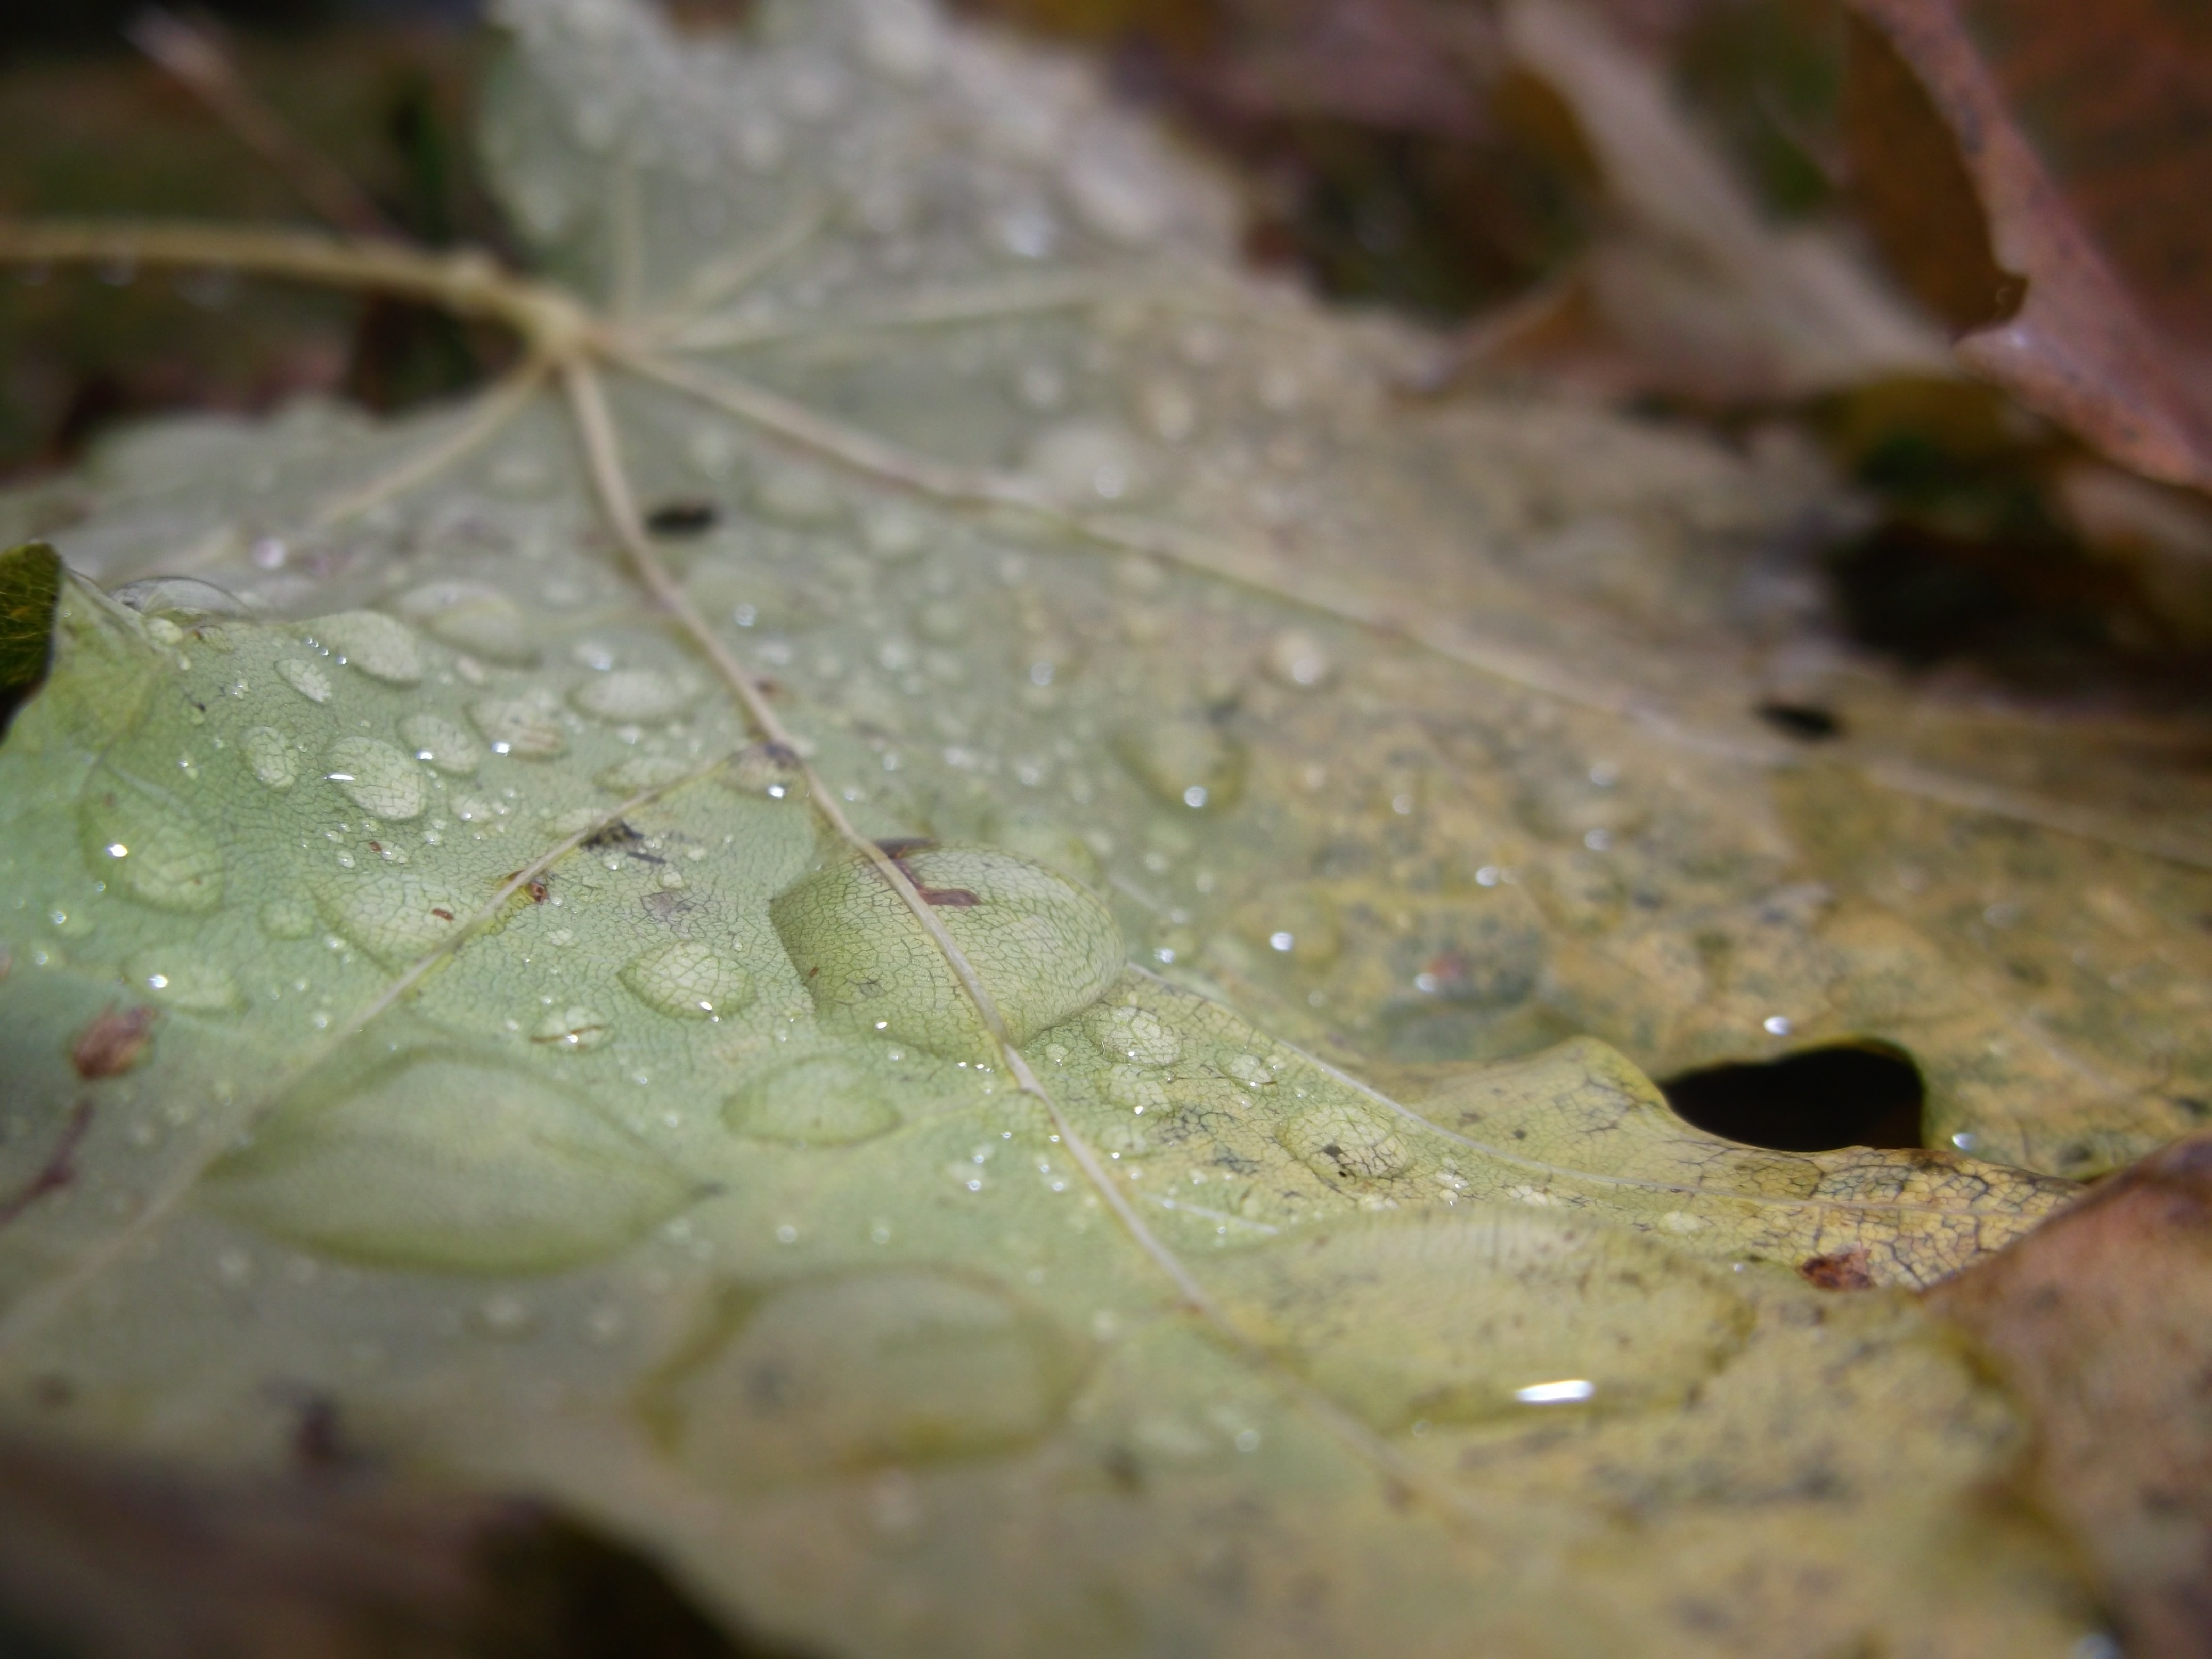
nature, drop, leaf, wildlife, macro, biology, autumn, fauna, close up, sheet, colors, drops, autumn leaves, autumnal, macro photography